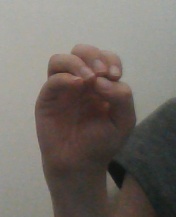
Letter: ha